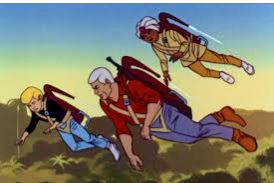
Portrait style: Cartoon Portrait